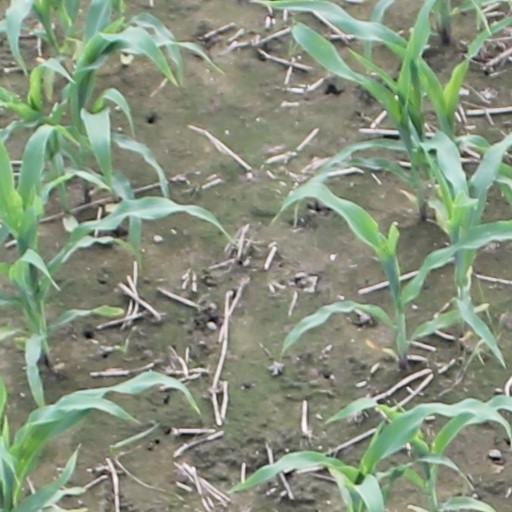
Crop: maize; corn